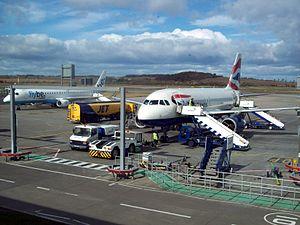
L'aéroport d'Édimbourg, est un aéroport écossais desservant la capitale, Édimbourg. Il est situé à 13 km du centre-ville et est le sixième aéroport le plus important du Royaume-Uni et le premier en Écosse. Il est géré par BAA plc, qui gère également les aéroports d'Heathrow, de Gatwick, de Stansted, de Glasgow, d'Aberdeen et de Southampton.